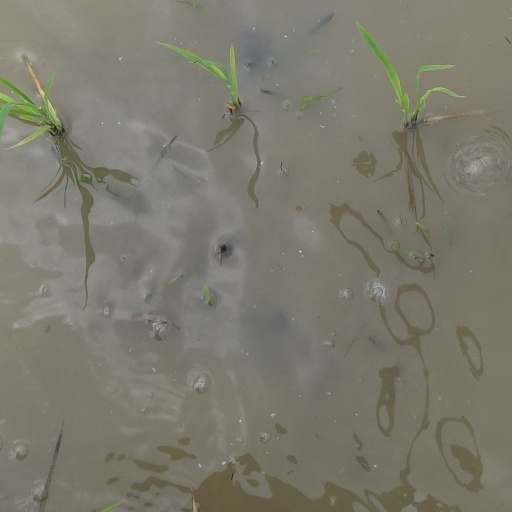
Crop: rice